David Trail

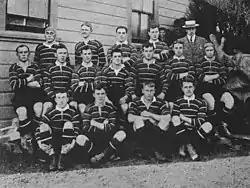
Trail in the 1904 British Isles team

Trail learnt his rugby at Dulwich College, a school that had already produced a number of international players. He went on to play for the powerful Guy's Hospital Football Club. He made his international debut on 2 July 1904 at Sydney in the Australia vs Anglo-Welsh match.